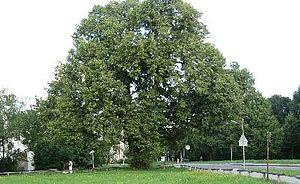
Moosach est un des vingt-cinq secteurs de la ville allemande de Munich.